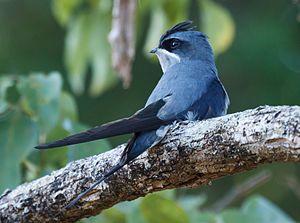
Hemiprocne coronata female
L'Hémiprocné couronné est un reproducteur commun, du sous-continent de l'Inde à la Thaïlande. Il était considéré comme de la même espèce que l'Hémiprocné longipenne, mais ils ne se croisent pas entre eux.